2018 Women's Twenty20 Asia Cup

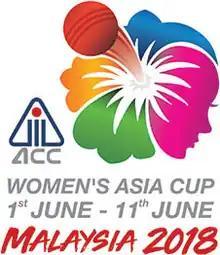
Tournament logo

The 2018 Women's Twenty20 Asia Cup was the seventh edition of the ACC Women's Asia Cup, organized by the Asian Cricket Council (ACC). It took place between 3 and 10 June 2018 in Malaysia, and was the third edition played as a 20-over tournament. The tournament was contested among Bangladesh, India, Malaysia, Pakistan, Sri Lanka and Thailand. India were the defending champions.